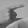
ASL letter: G